Matt B. Britton

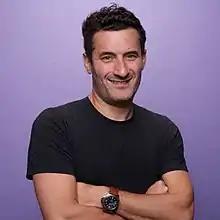
Matt Britton, Founder and CEO, Suzy

Matt B. Britton (born January 24, 1975) is a new media entrepreneur and consumer trend analyst based in New York City.